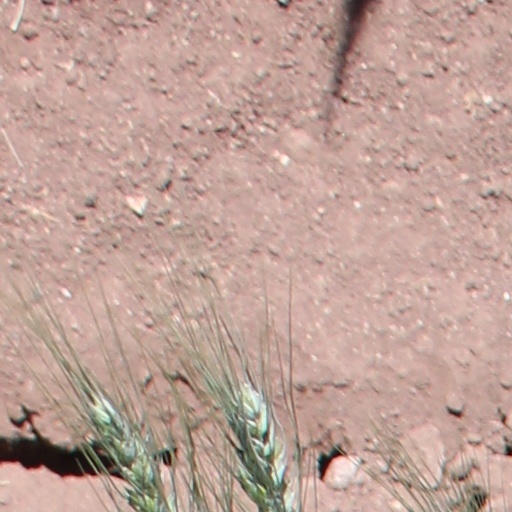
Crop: wheat